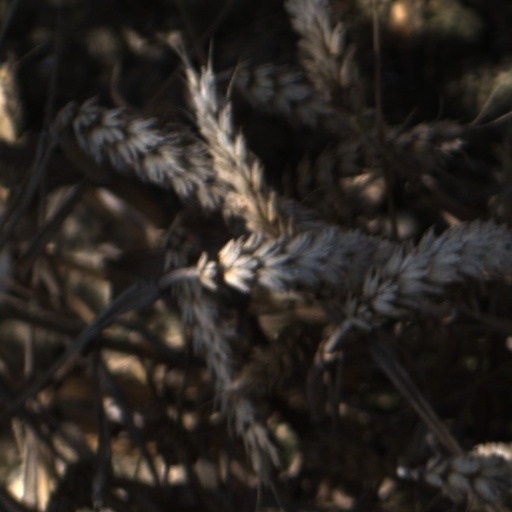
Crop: wheat